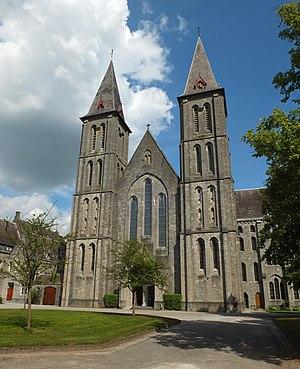
L'abbaye de Maredsous est un monastère bénédictin situé à Maredsous, dans la commune de Anhée, en province de Namur. Elle fut fondée sous la forme d'un prieuré le 15 novembre 1872 par l'abbaye de Beuron, avec l'appui financier de la famille Desclée, qui fit don des terres, paya les plans et la construction des bâtiments dessinés par l'architecte Jean-Baptiste Bethune.